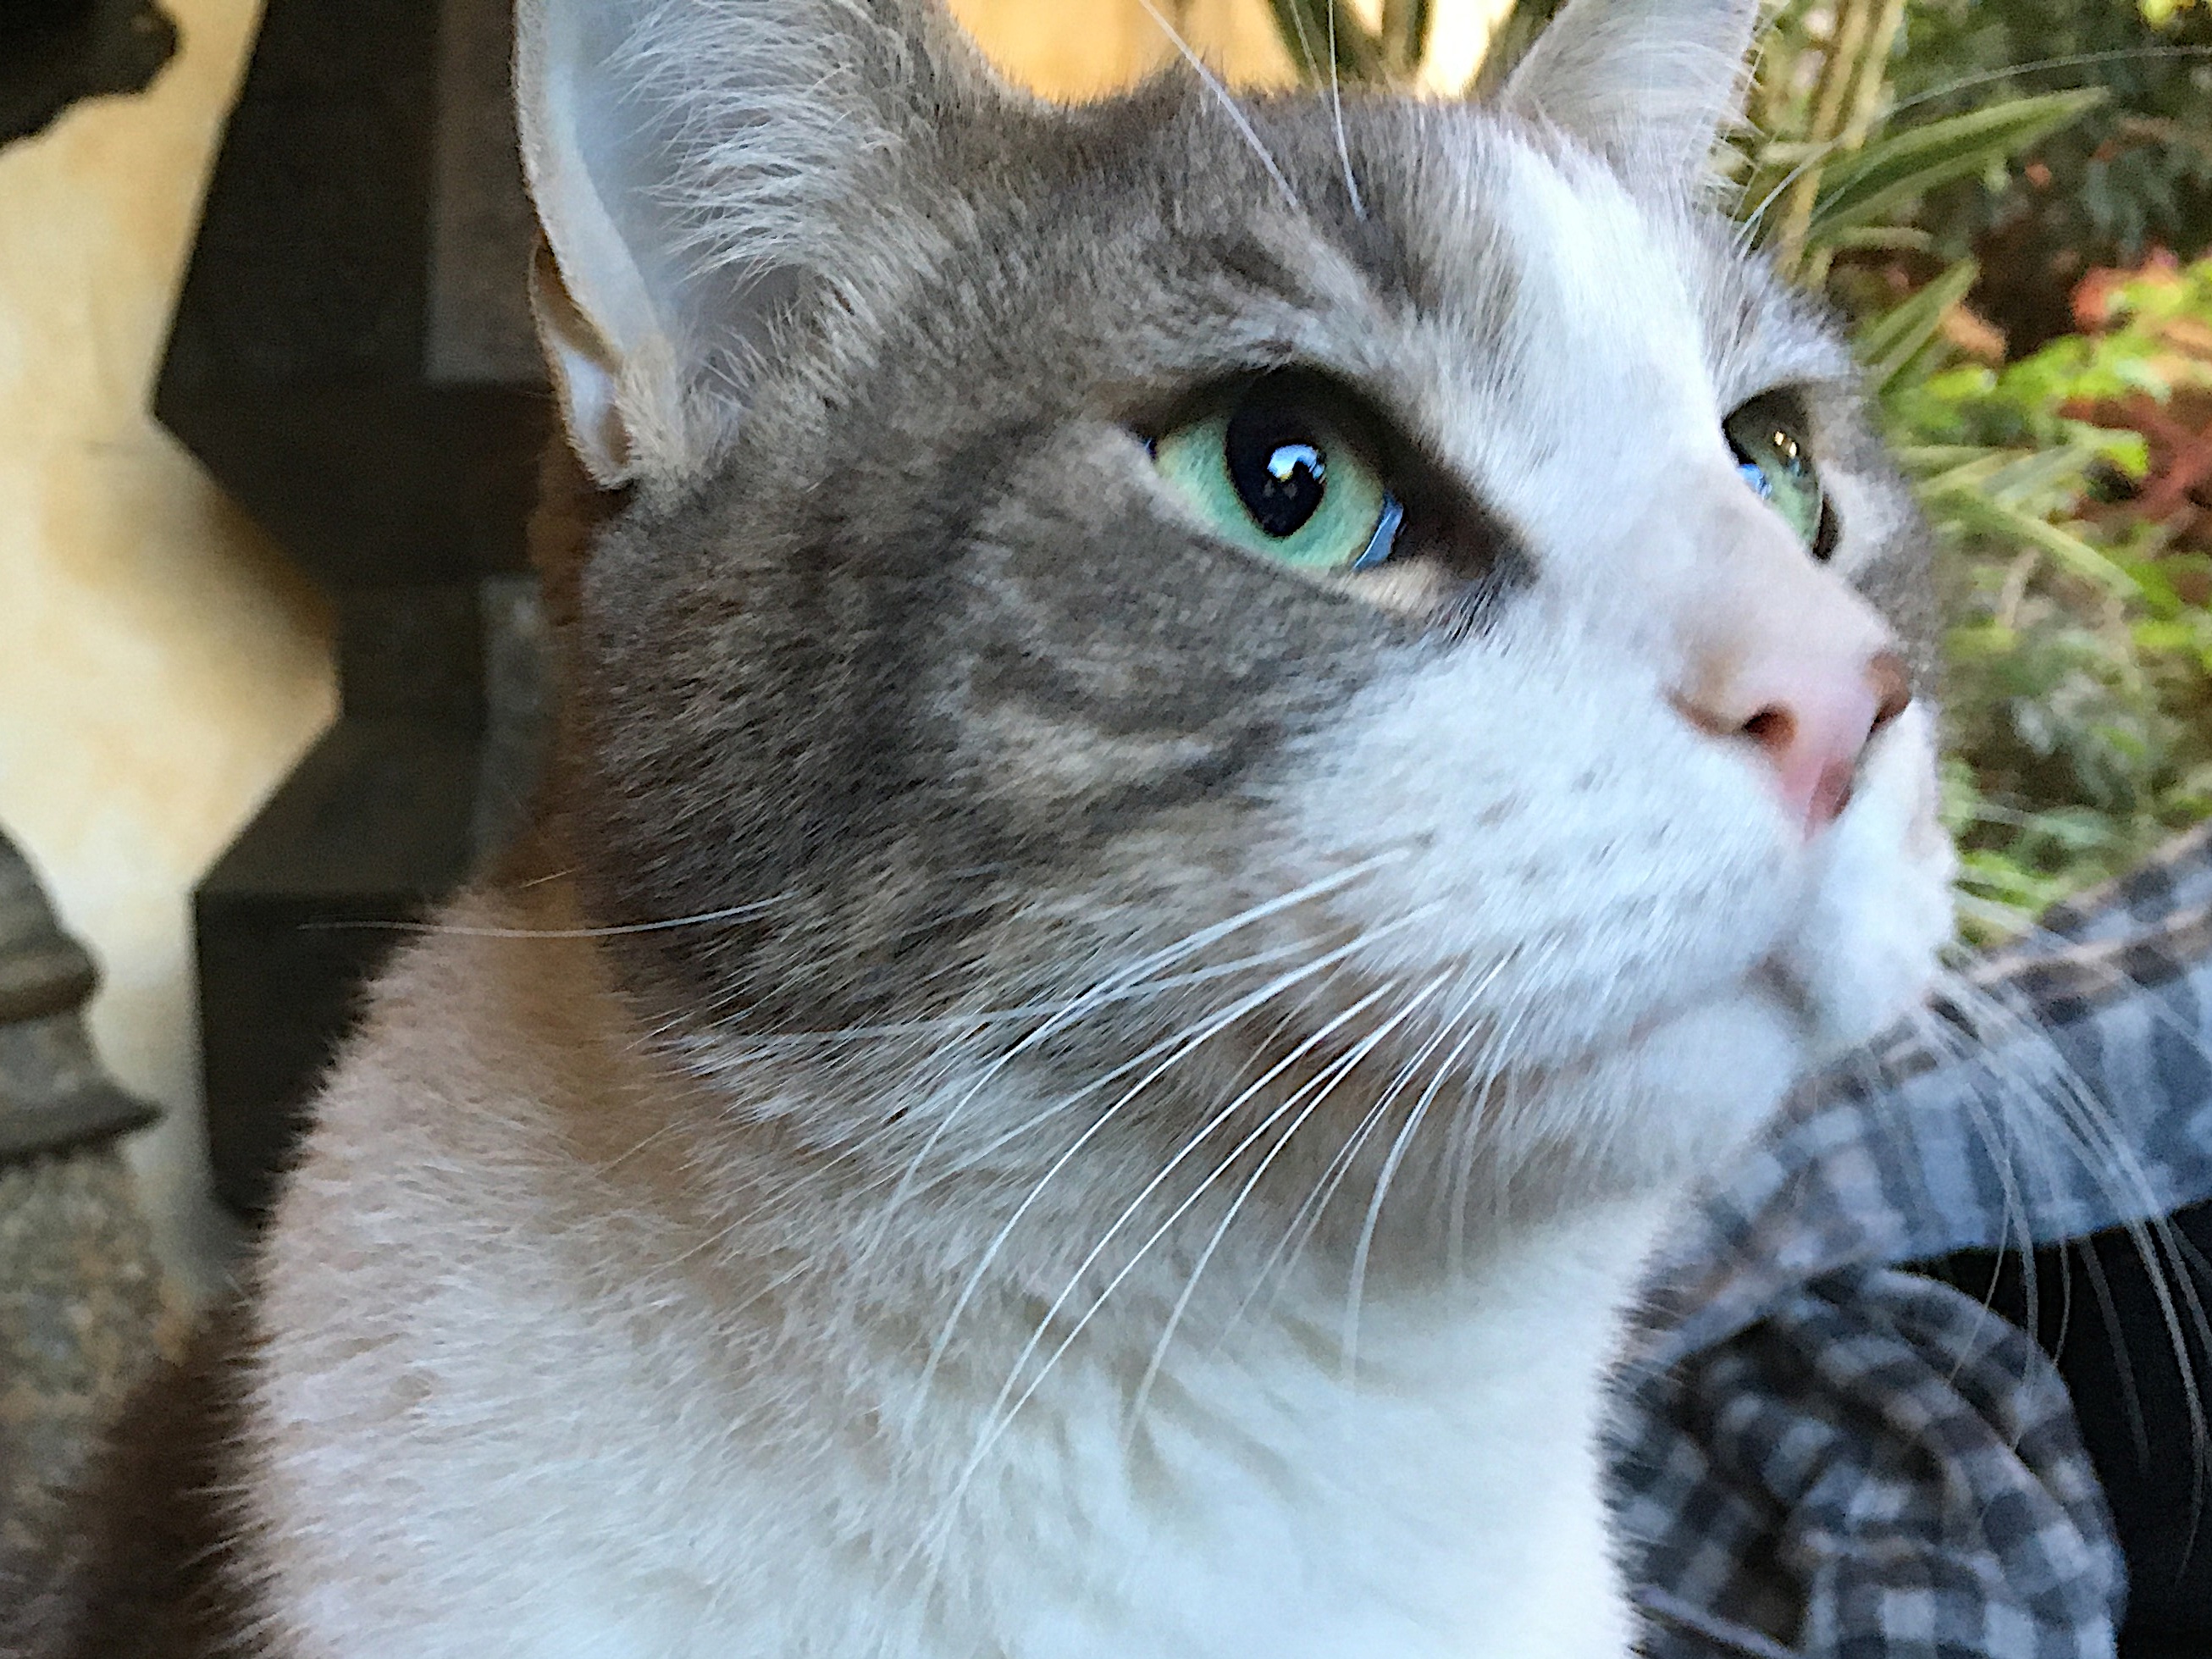
cat, mammal, close up, nose, whiskers, vertebrate, tabby cat, european shorthair, small to medium sized cats, cat like mammal, domestic short haired cat